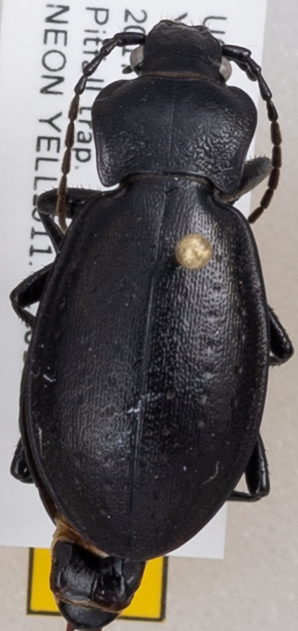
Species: Carabus taedatus
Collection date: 2019-07-10
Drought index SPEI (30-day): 0.47
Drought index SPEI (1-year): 0.2
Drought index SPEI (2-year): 1.28